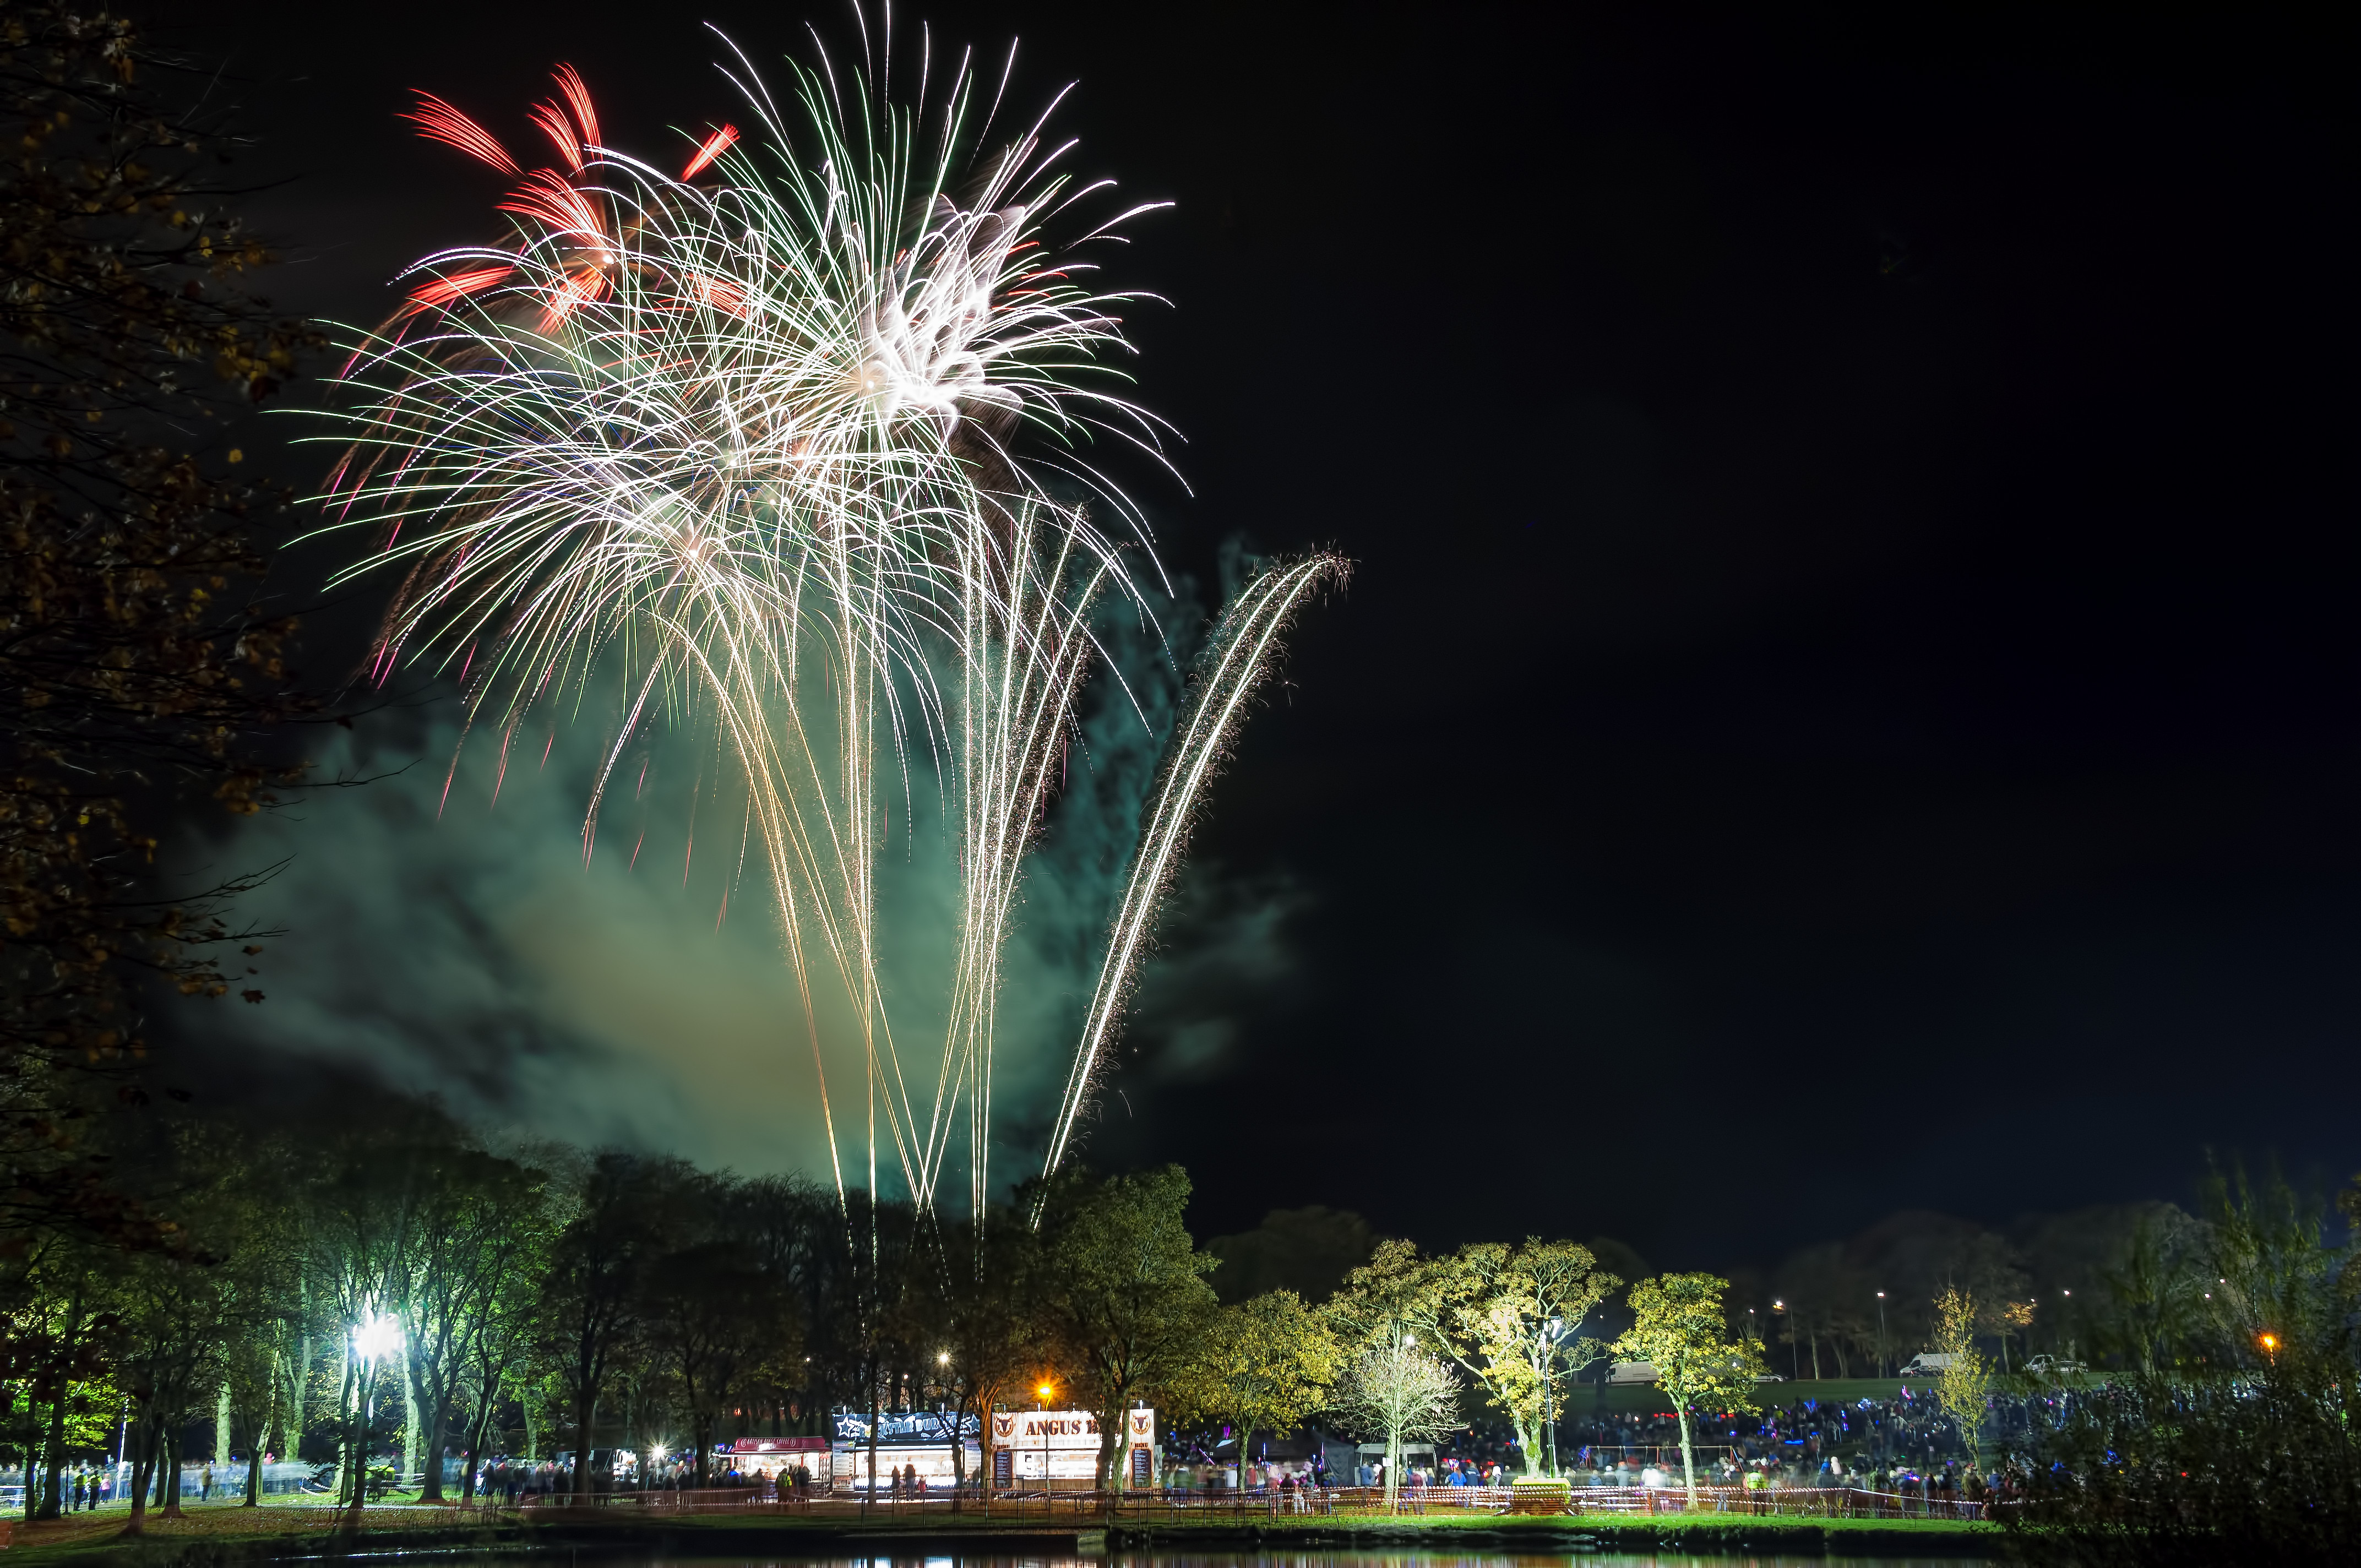
night, recreation, 2016, fireworks, event, kaypark, kilmarnock, outdoor recreation